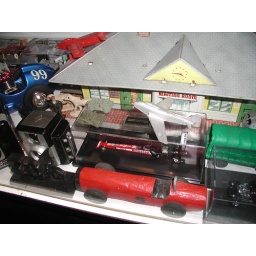
The red car was my first attempt at toy making, I was around age 8.